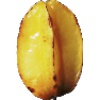
Label: Carambula 1